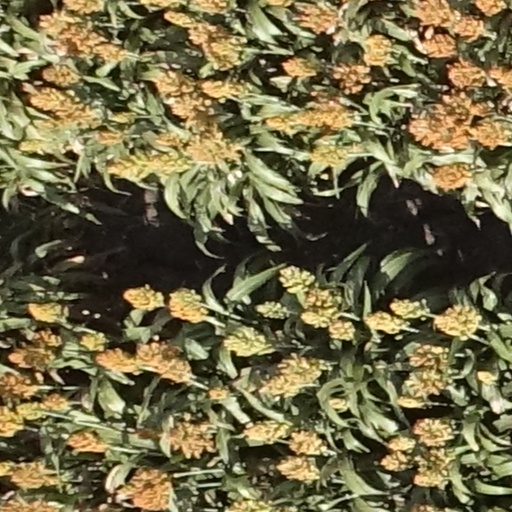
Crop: sorghum